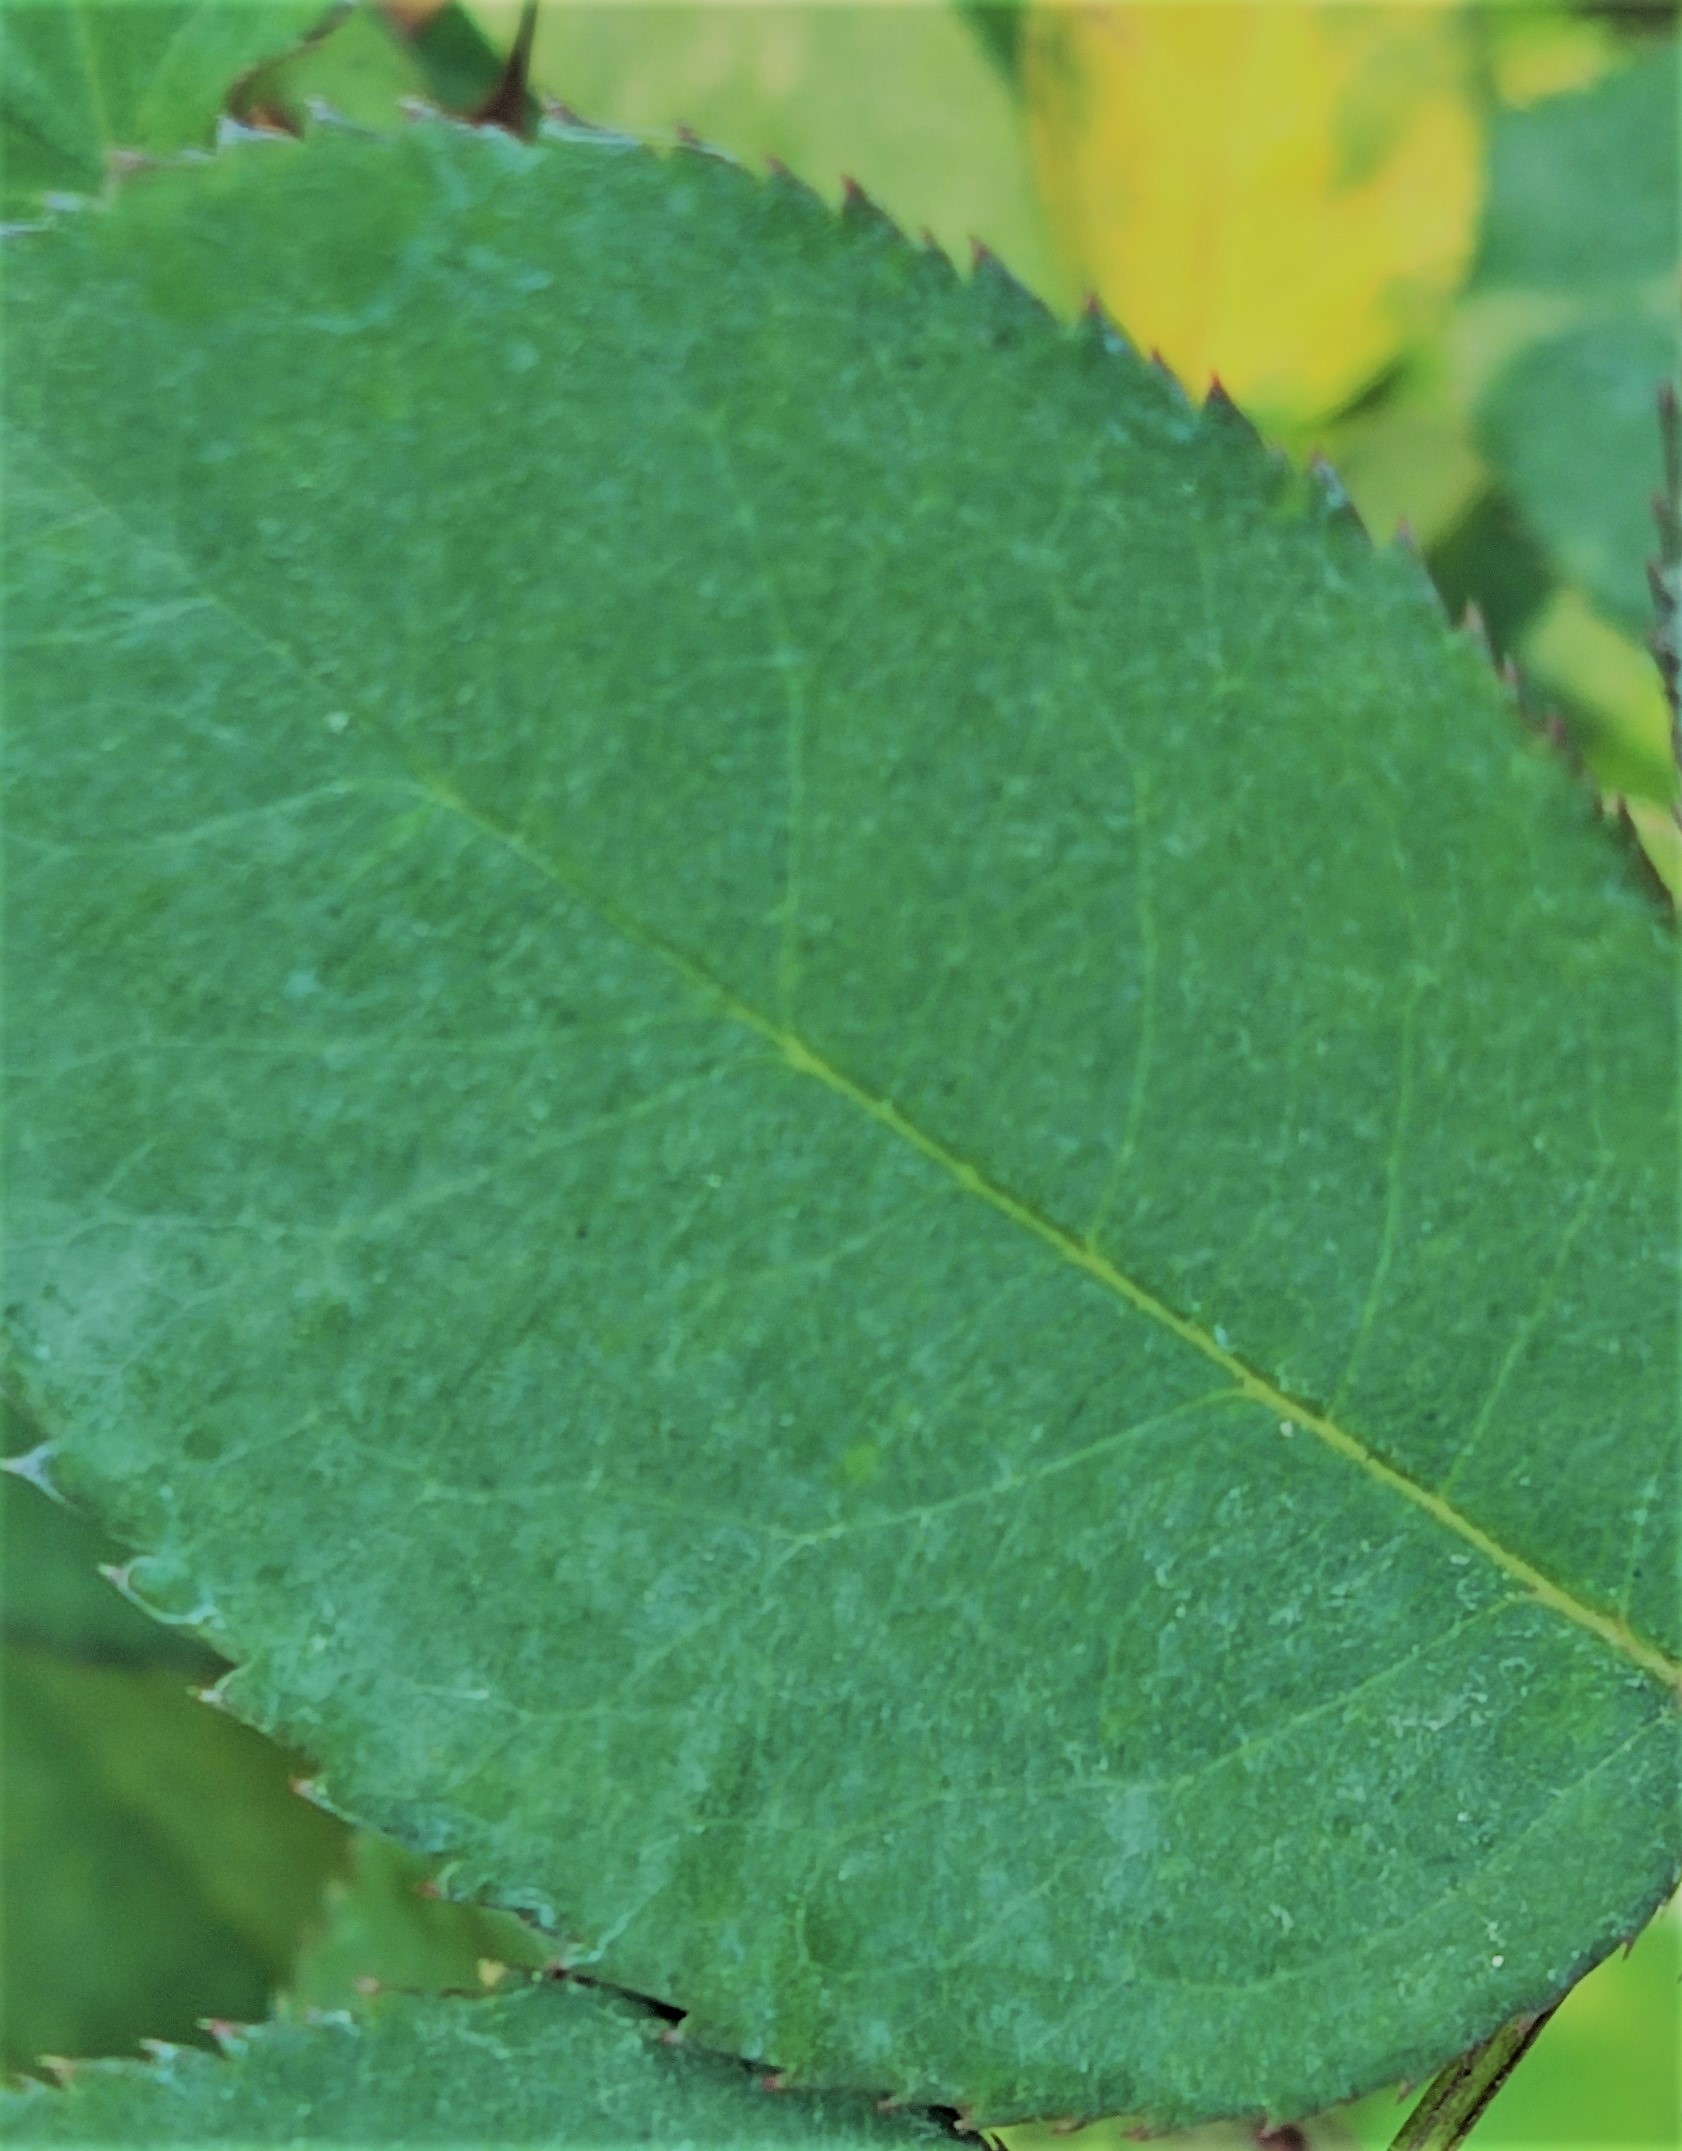
Label: Fresh Leaf